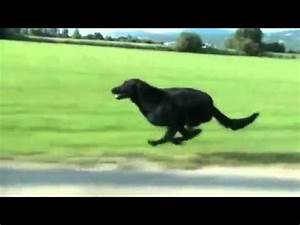
Label: cane